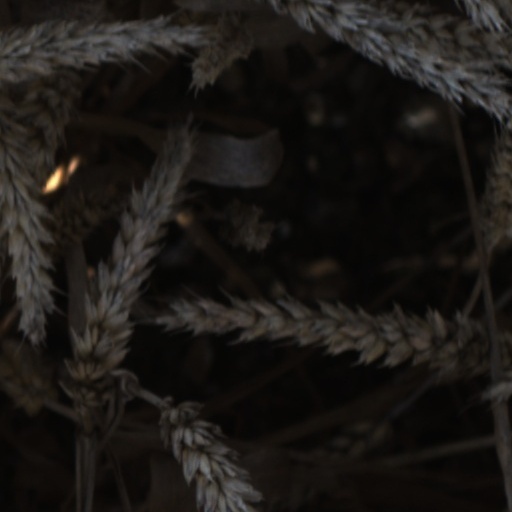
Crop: wheat